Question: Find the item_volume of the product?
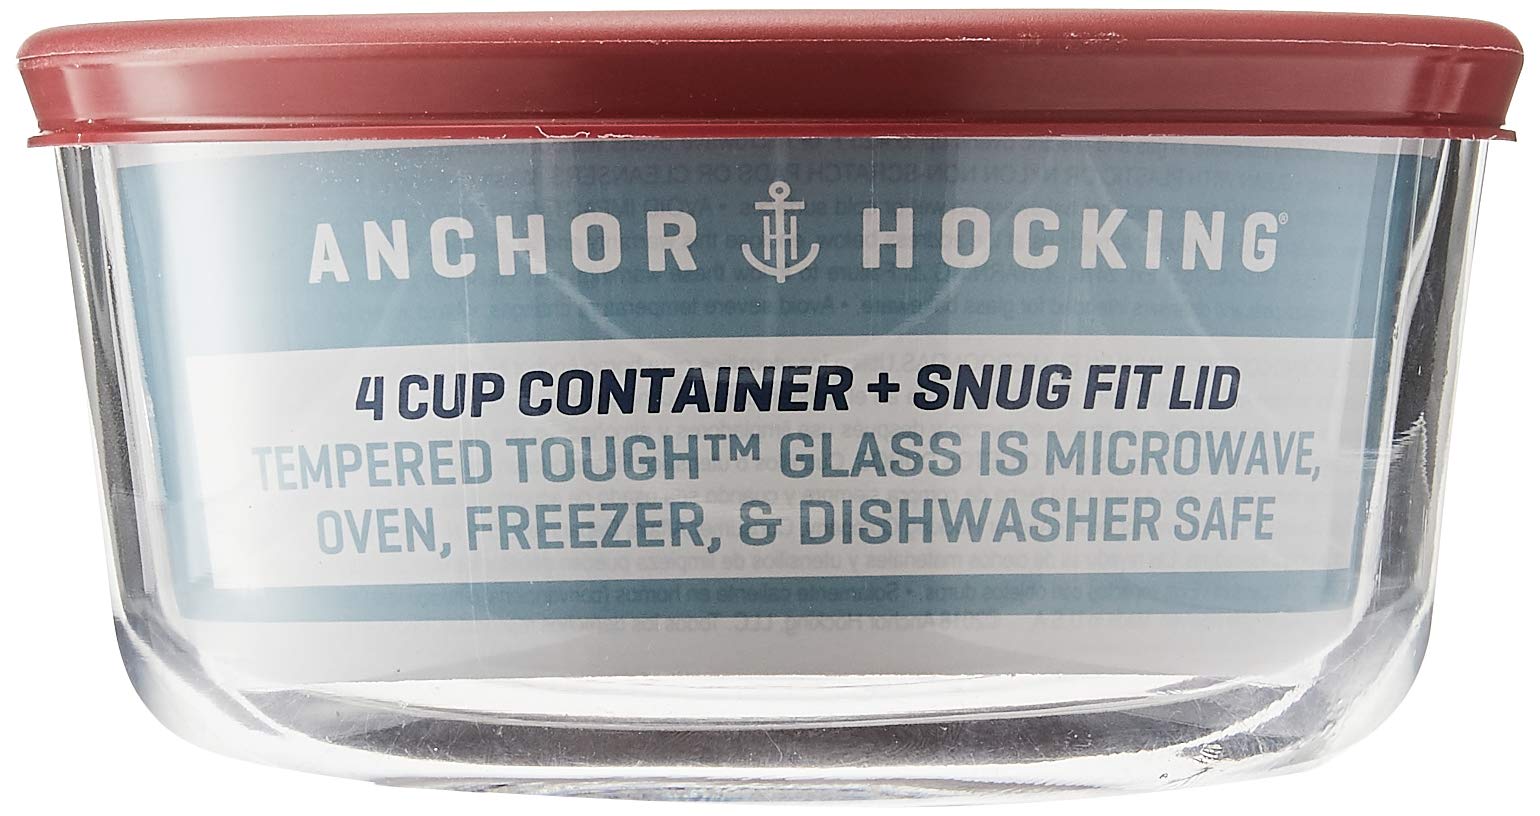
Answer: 4.0 cup